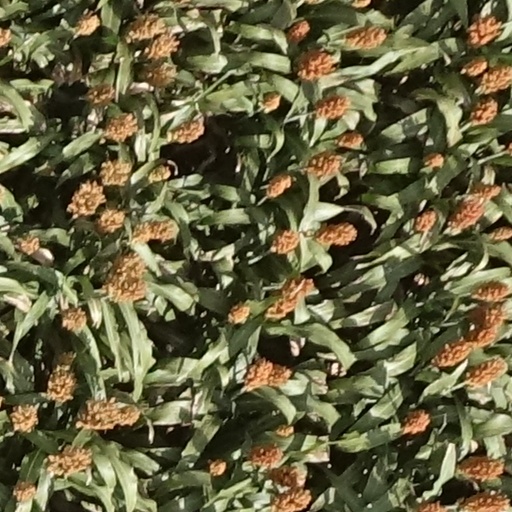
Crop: sorghum